Coffee in Japan

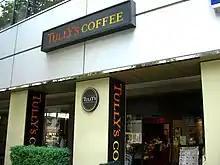
Tully's Coffee

Smaller chains battle to stay afloat by being known for their individual traits. For example, cafe is recognized by its plug-in and wireless access for customers. Another factor is smoking and as some customers appreciate a smoke and coffee, others despise the thought of smoking altogether. Smaller shops can better cater to the locals in terms of allowing smoking while larger chains like Starbucks, must follow company rules and ban it. Bigger chains like McDonald's and Starbucks are rooted in the west and have pushed themselves upon the growing coffee market in Japan through storefronts and stands.